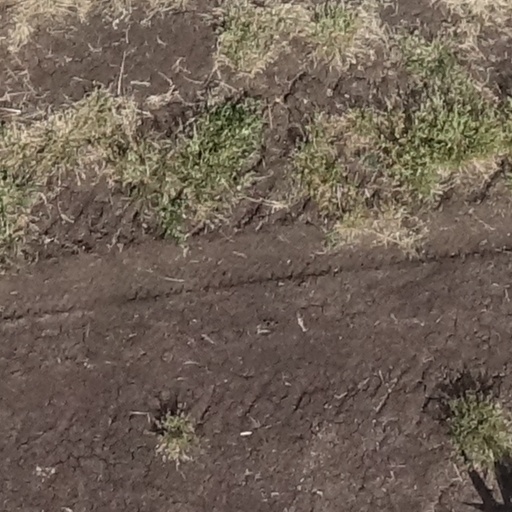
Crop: sorghum